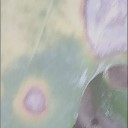
Label: Leaf_rust